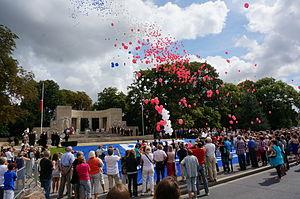
Reims commémore ses héros devant le Monument aux morts (Reims), centenaire de la déclaration de guerre.
La place de la République est une place située en plein cœur de Reims. En son centre se dresse la Porte de Mars.